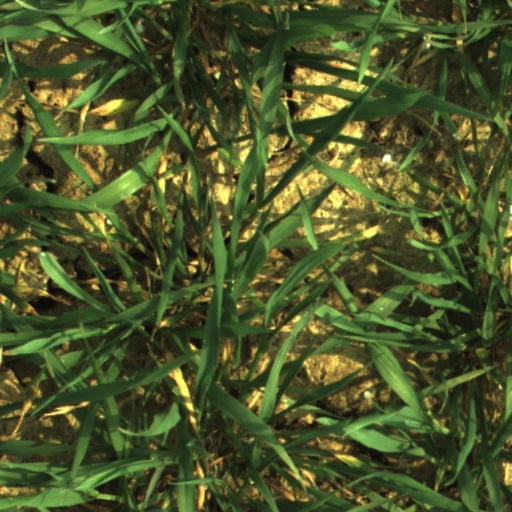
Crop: wheat